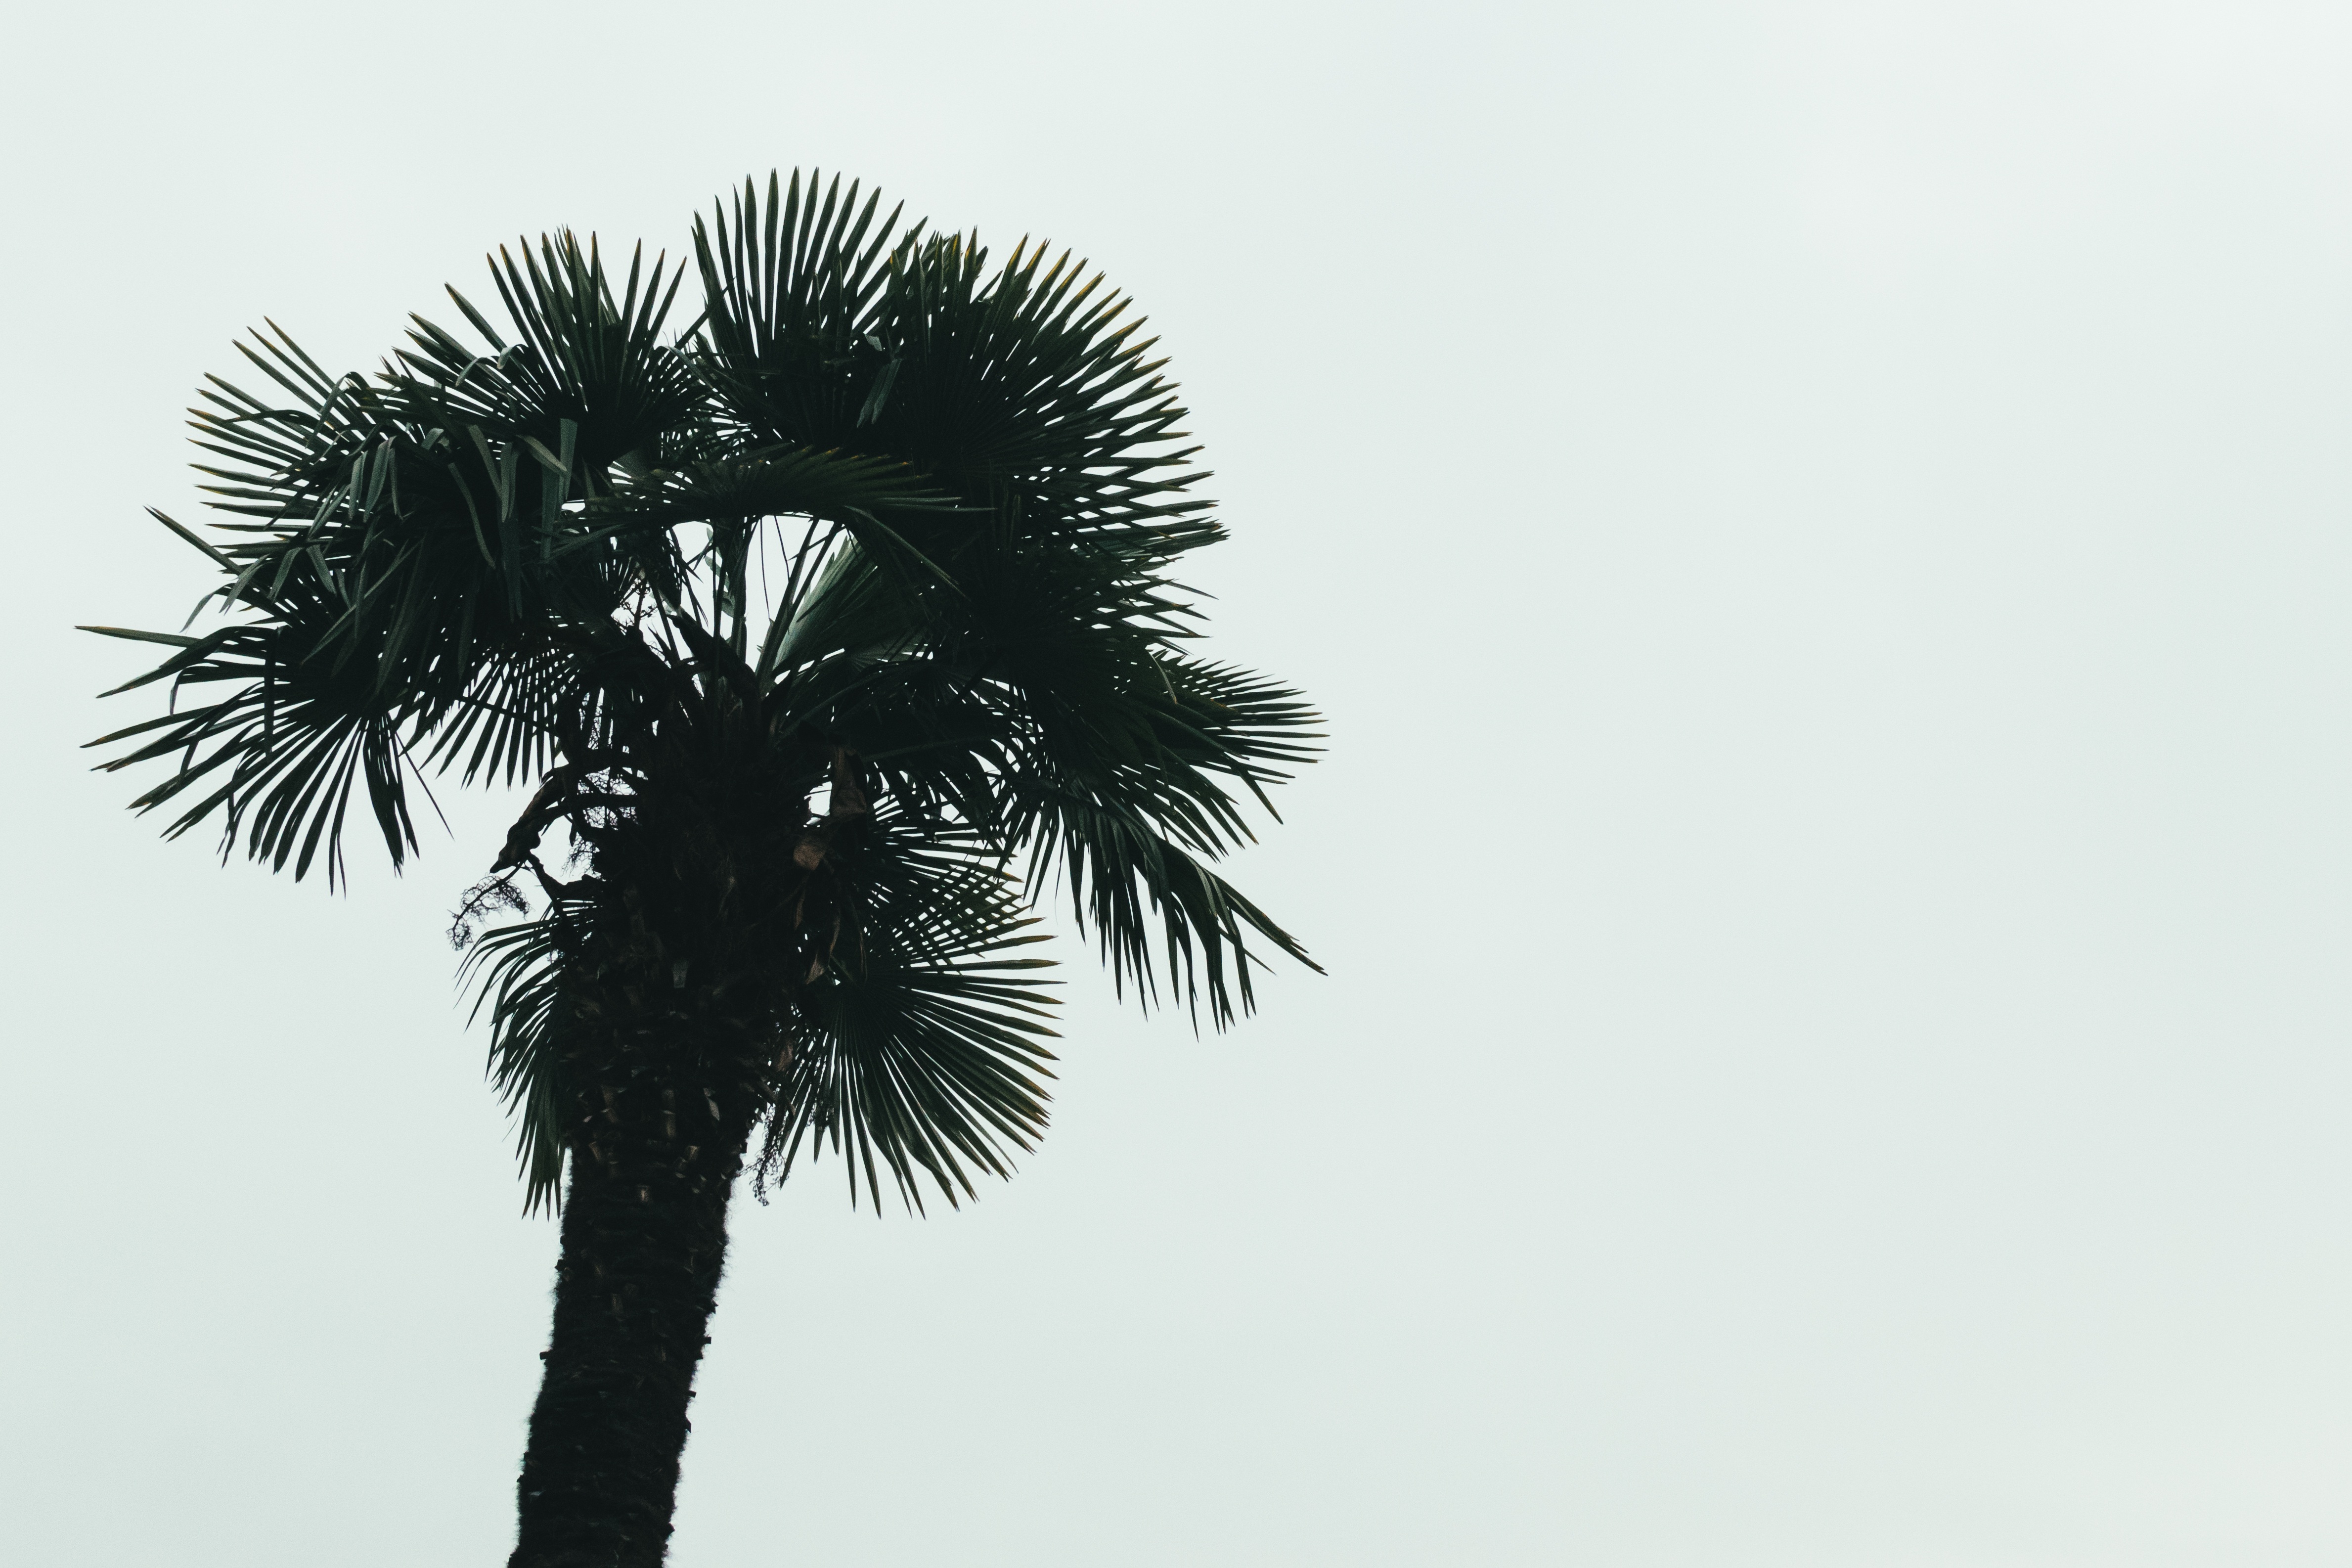
beach, tree, nature, branch, black and white, plant, sky, palm tree, leaf, flower, summer, travel, clear, green, paradise, palm, tropical, tourism, relaxing, close up, leaves, exotic, flowering plant, monochrome photography, plant stem, woody plant, land plant, arecales, palm family, borassus flabellifer